JS Air Flight 201

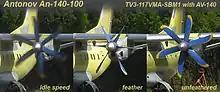
Sequence of a propeller at idle speed, feather, and unfeather

At 02:03 UTC, the aircraft was cleared for takeoff and left the runway. Shortly thereafter the right engine flamed out, and the airspeed started to decrease slightly. The First Officer then put the failed engine into feathered position. At this stage, it is considered likely that the pilot monitoring (PM) may have observed only partial feathering. Having made the Pilot Flying (PF) aware of this, the PM made further attempts to fully feather engine number two. This both wasted precious time and, despite being authorised by the captain, was contrary to the documented procedures that no remedial action be taken below above ground level. Both airmen are recorded discussing the issue pertaining to Engine No 2, despite this the captain goes on to request the First Officer inform Air Traffic Control (ATC) of an engine failure on takeoff, with the failure in the number one engine. This mistake is indicative of a high stress level within the cockpit, and the breaking down of situational awareness.